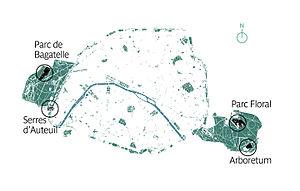
Plan de localisation des sites du Jardin Botanique de Paris
Le Jardin botanique de la Ville de Paris est un ensemble de quatre jardins dont deux sont situés dans le bois de Boulogne et deux autres dans le bois de Vincennes.